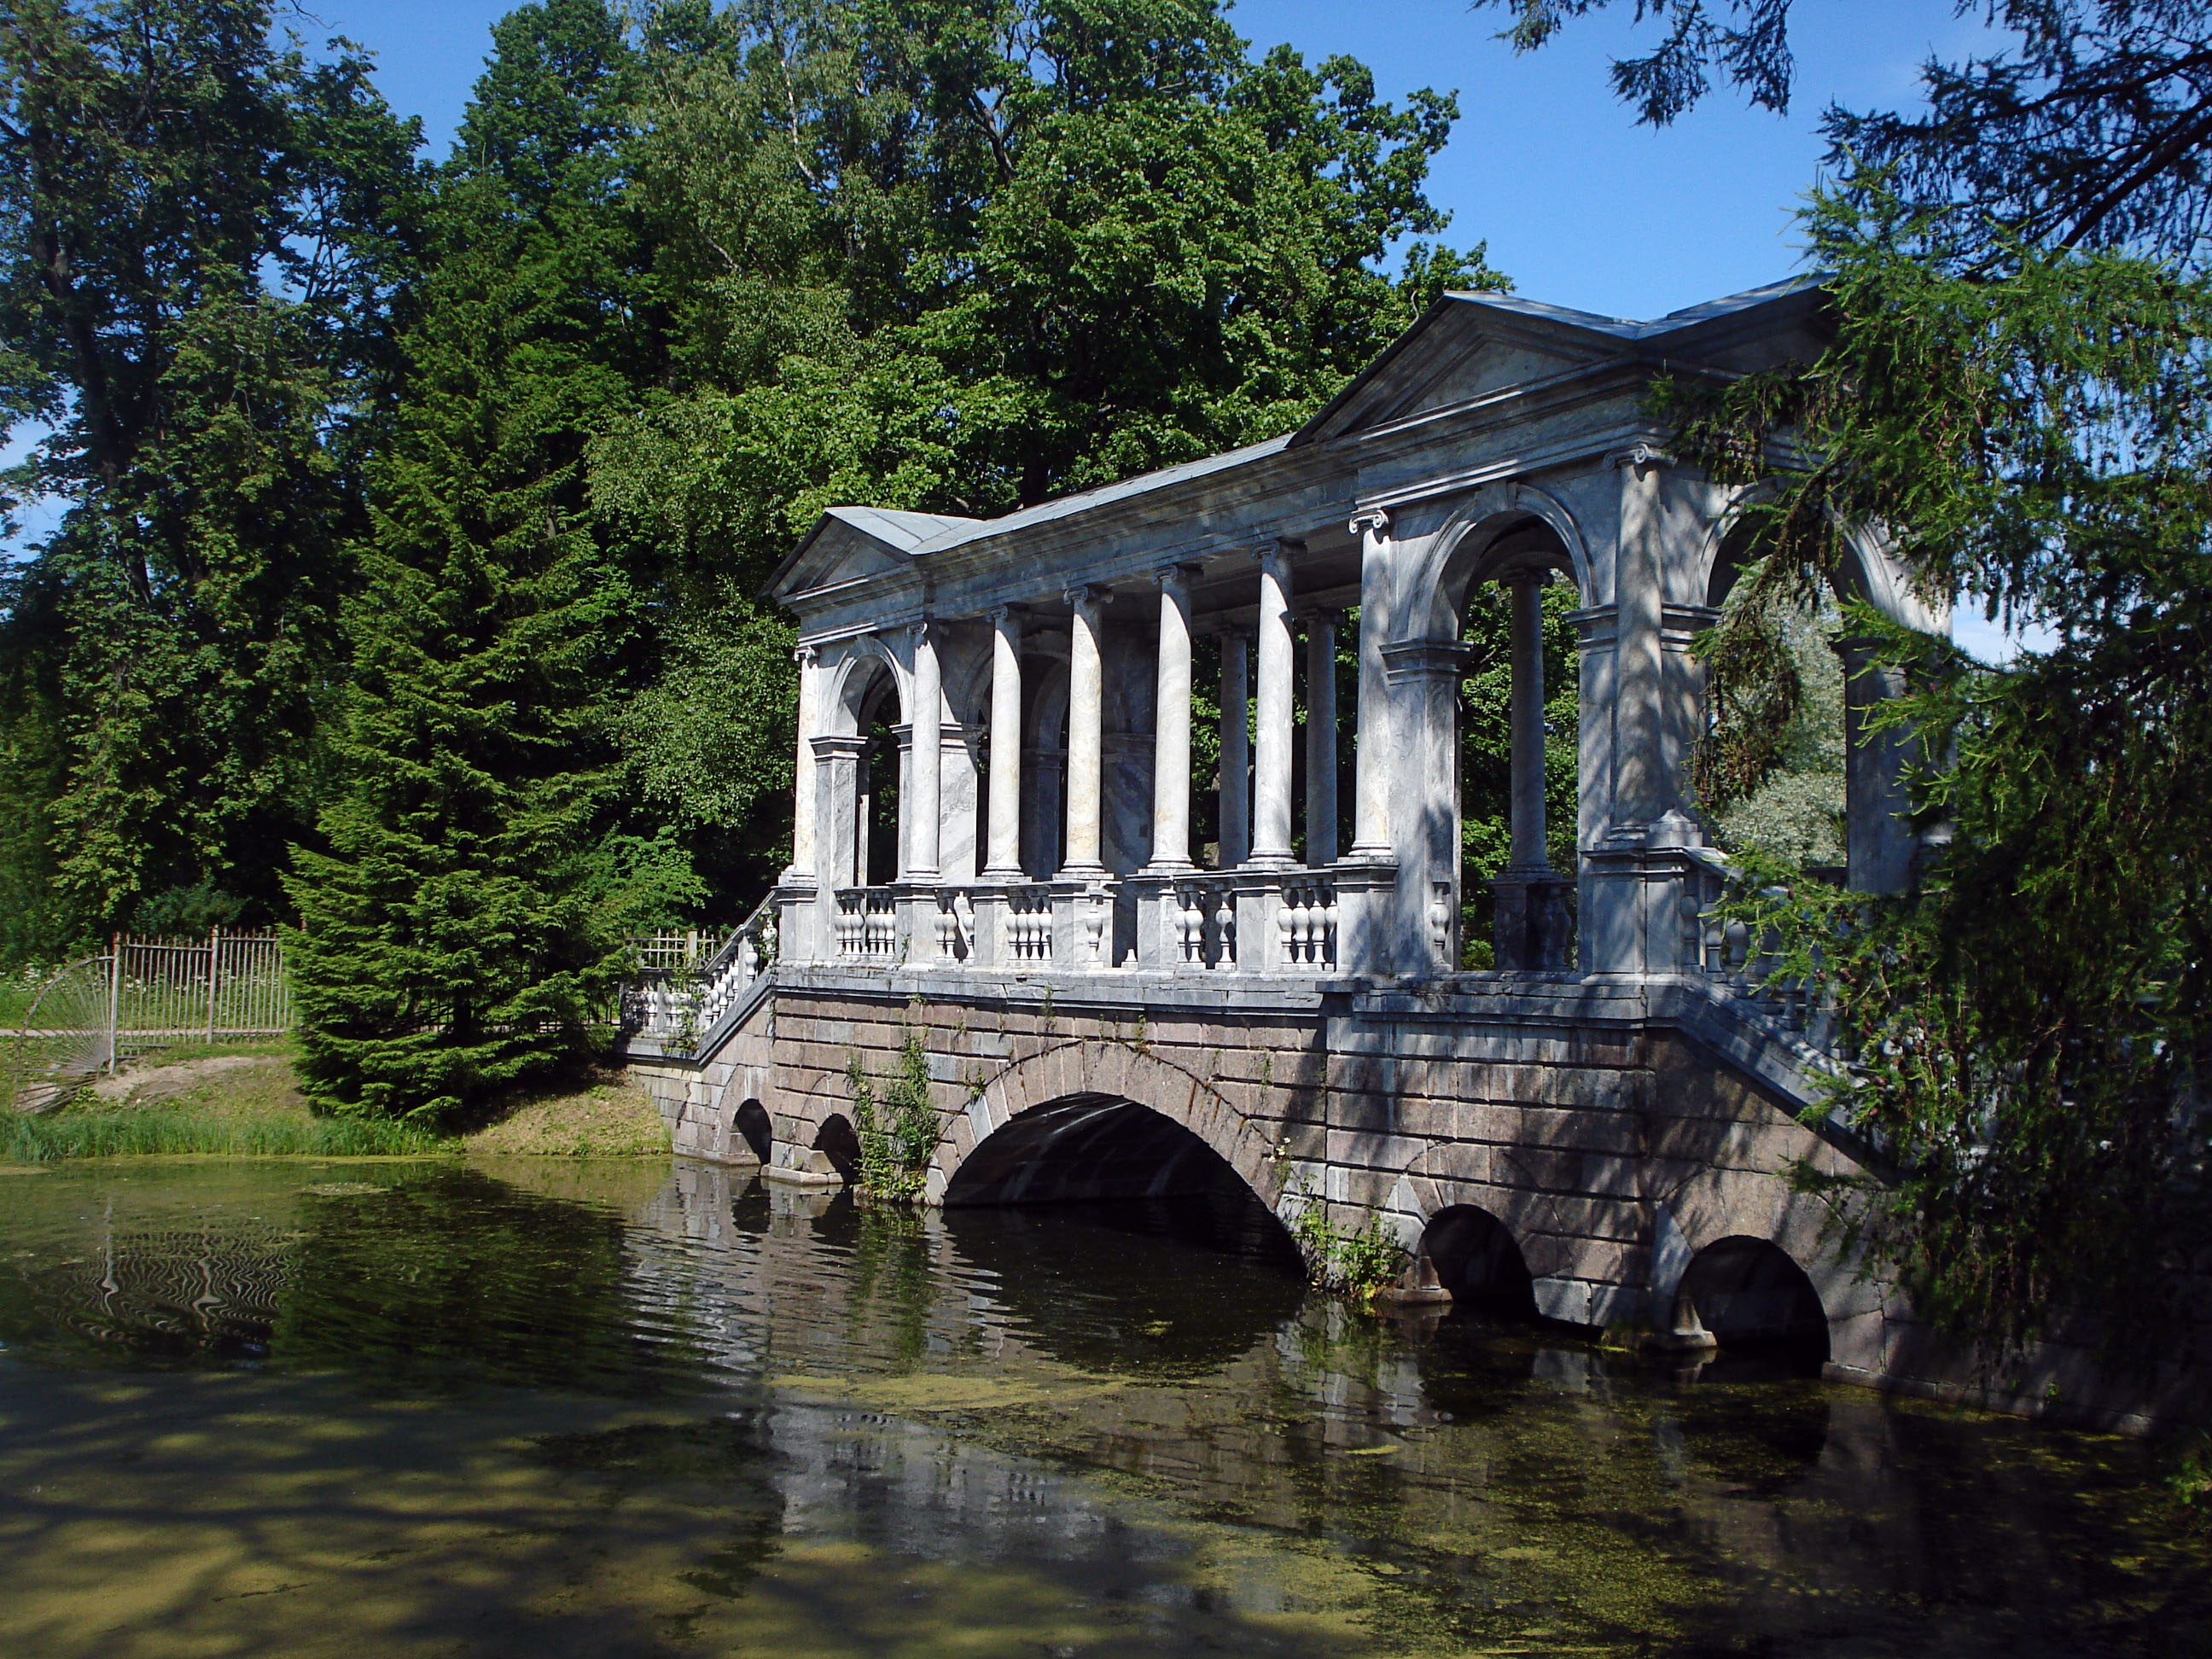
water, architecture, bridge, building, river, village, reflection, park, tourism, waterway, place of worship, monastery, estate, russia, g, showplace, rural area, pushkin, the marble bridge